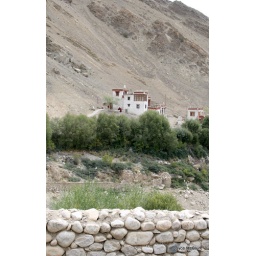
Hemis Shukpachen Nunnery below mountain with rock wall and fields in Ladakh Region, India